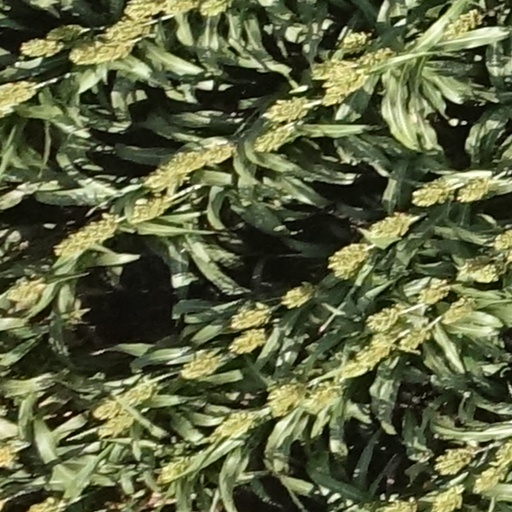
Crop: sorghum